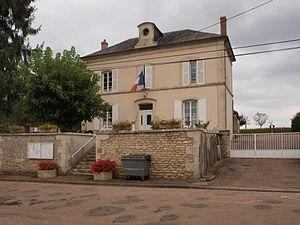
Perroy (Nièvre, France)